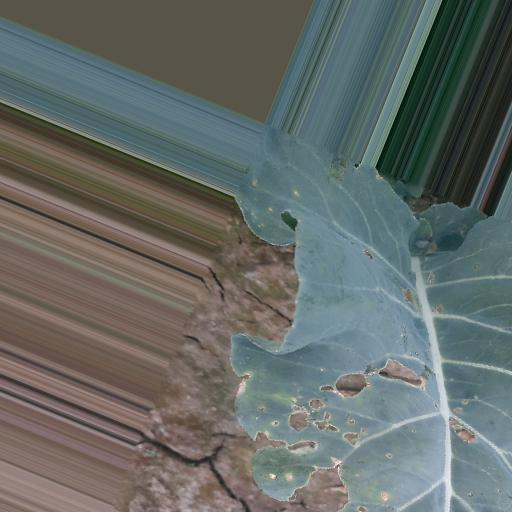
Label: Black Rot